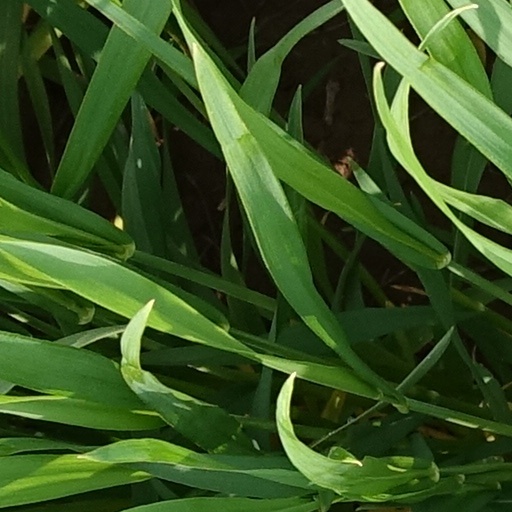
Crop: wheat